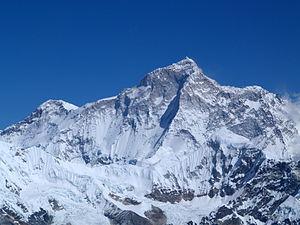
Les sommets de plus de 8 000 mètres sont au nombre de quatorze en ne tenant compte que des sommets principaux. Ils sont situés dans les massifs de l'Himalaya et du Karakoram, partagés entre l'Inde, le Pakistan, le Népal et la Chine. Le premier sommet à avoir été gravi a été l'Annapurna I, le 3 juin 1950, par les alpinistes français Louis Lachenal et Maurice Herzog. Les autres ont tour à tour été gravis pour la première fois dans les années 1950 et au début des années 1960.